S-75 Dvina

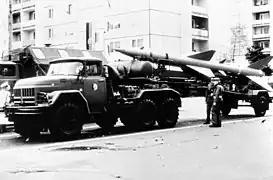
The S-75 in transport configuration

While the shooting down of Francis Gary Powers' U-2 in 1960 is the first publicized success for the S-75, the first aircraft shot down by the S-75 was a Taiwanese Martin RB-57D Canberra high-altitude reconnaissance aircraft. The aircraft was hit by a Chinese-operated S-75 site near Beijing on October 7, 1959. Over the next few years, the Taiwanese ROCAF would lose several aircraft to the S-75, both RB-57s and various drones. On May 1, 1960, Gary Powers' U-2 was shot down while flying over the testing site near Sverdlovsk. The first missile destroyed the U-2, and a further 13 were also fired, hitting a pursuing high-altitude MiG-19. The downing of the U-2 led to the U-2 Crisis of 1960. Additionally, Chinese S-75s downed five ROCAF-piloted U-2s.